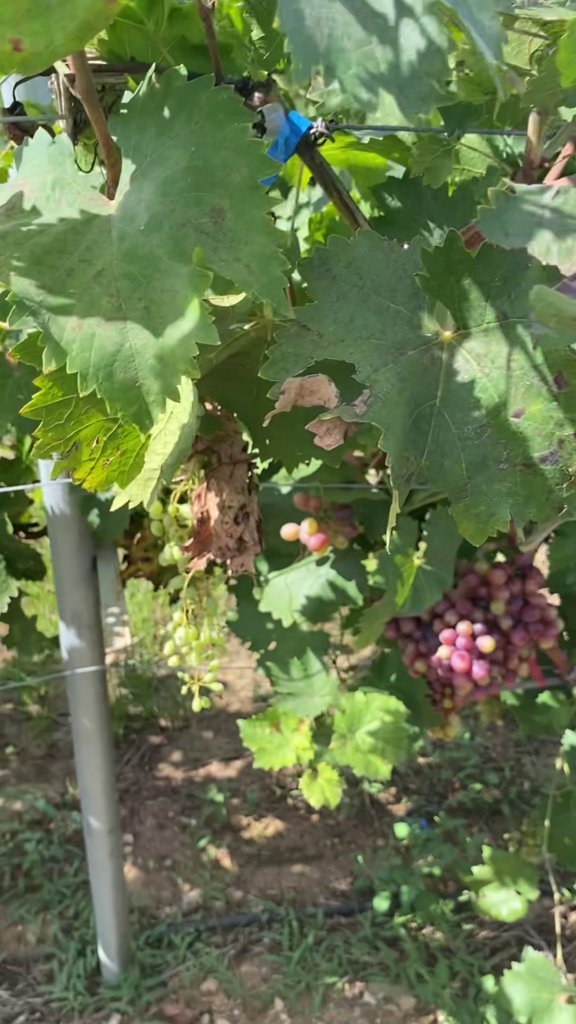
Berries visible: 129
Grape clusters: 4